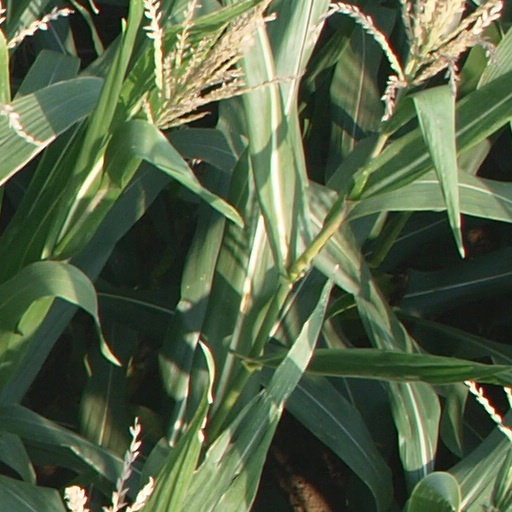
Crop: maize; corn